48 Hours a Day

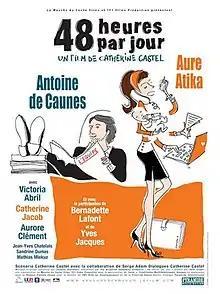
Film poster

48 Hours a Day is a 2008 French comedy film directed by Catherine Castel. The film showed at the 2008 L'Alpe d'Huez Film Festival, and released on 4 June 2008 in France.